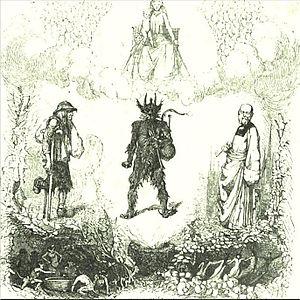
Couverture du foyer breton d'Emile Souvestre
Le Foyer breton est un recueil de contes bretons d'Émile Souvestre, publié en 1844 en langue française. Cet ouvrage constitue un recueil de contes populaires bretons classés par pays traditionnel. Il rencontre un succès immédiat, devenant le premier ouvrage en prose narrative en Bretagne. Ernest du Laurens de la Barre s'en inspire pour plusieurs de ses recueils. Il est régulièrement réédité.